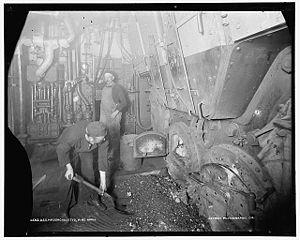
Les navires de la classe Indiana furent les premiers cuirassés mis en service par l'United States Navy qui soient comparables aux navires européens comme le HMS Hood. Commandés en 1890 et lancés entre novembre 1895 et avril 1896, ils étaient relativement petits avec un important blindage et une artillerie qui ouvrait la voie aux batteries intermédiaires. Conçus pour la défense côtière, leur franc-bord était trop bas pour qu'ils puissent affronter la haute-mer. Leurs tourelles manquaient de contrepoids et leurs ceintures blindées étaient placées trop bas pour pouvoir être efficace en toutes circonstances.